Presque Isle Lodge

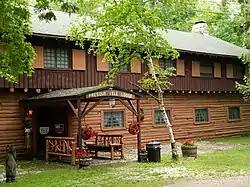

The Presque Isle Lodge is a rustic hotel located at 8211 East Grand Lake Road in Presque Isle, Michigan. It was listed on the National Register of Historic Places in 2008.